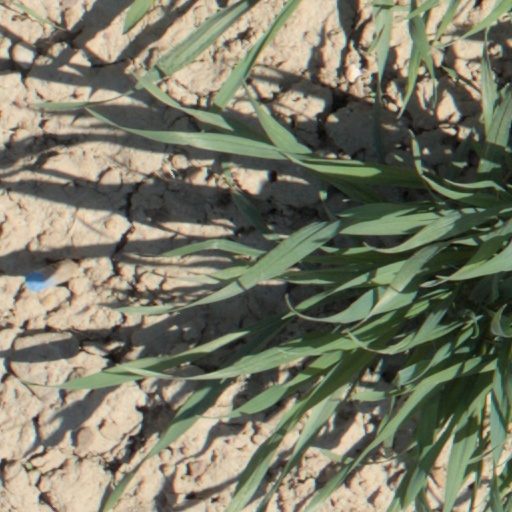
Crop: wheat